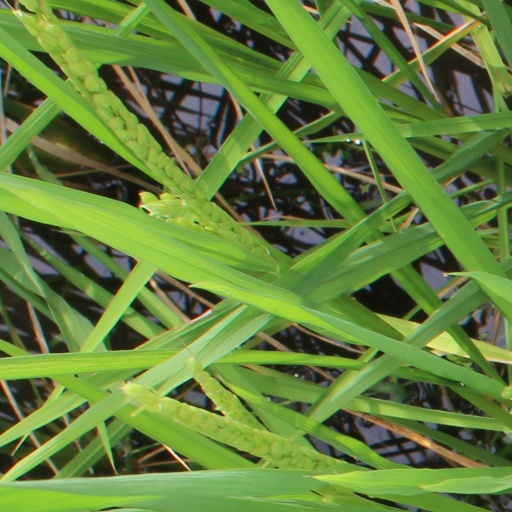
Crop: rice